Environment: real
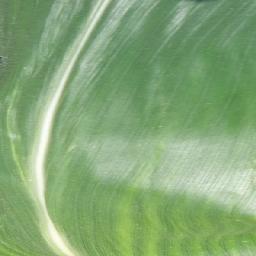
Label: healthy